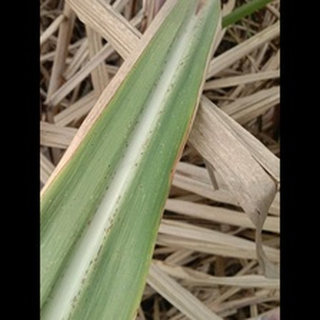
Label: sugarcane_rust